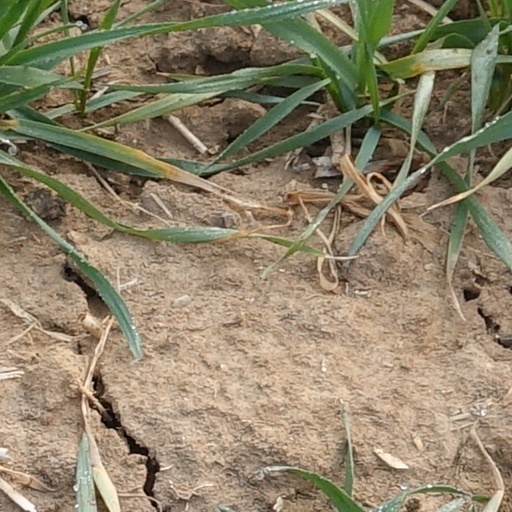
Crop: wheat